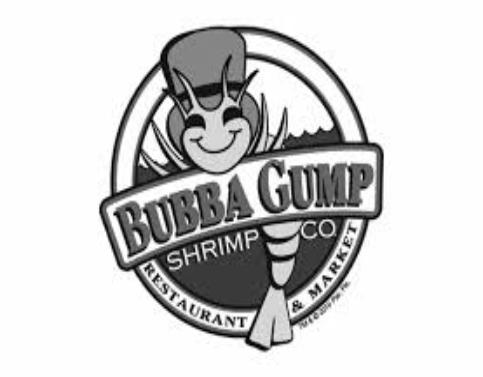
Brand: Bubba Gump Shrimp Company
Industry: Food